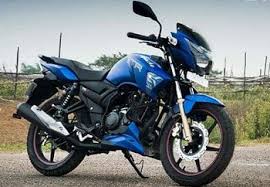
Vehicle type: Motorcycles